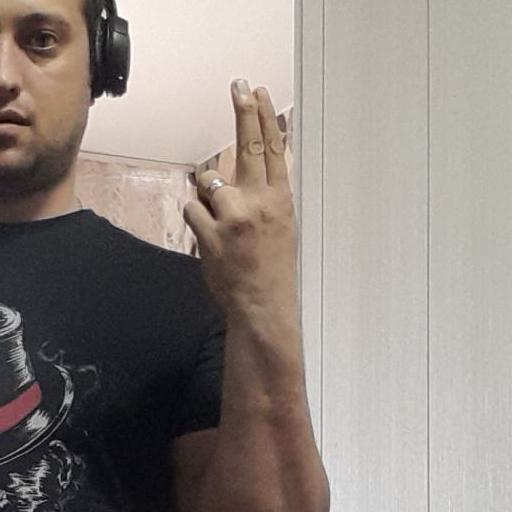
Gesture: two_up_inverted